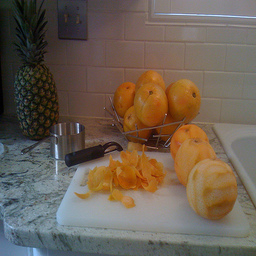
Label: peels